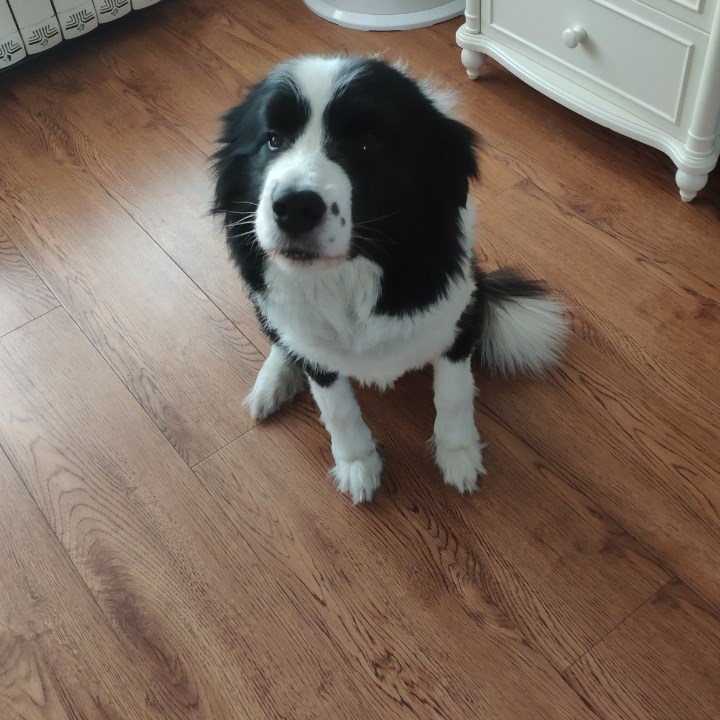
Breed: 2594-n000109-Border_collie